Redfern Post Office

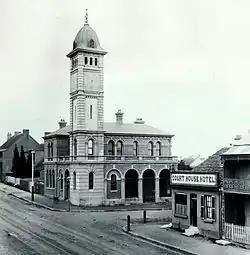
Redfern Post Office,

Redfern Post Office is a heritage-listed former residence and now post office located at 113 Redfern Street in the inner western Sydney suburb of Redfern in the City of Sydney local government area of New South Wales, Australia. It was designed by the Colonial Architect’s Office under James Barnet and built by Goddard and Pittman. The property is owned by Australia Post, an agency of the Australian Government. It was added to the New South Wales State Heritage Register on 22 December 2000.